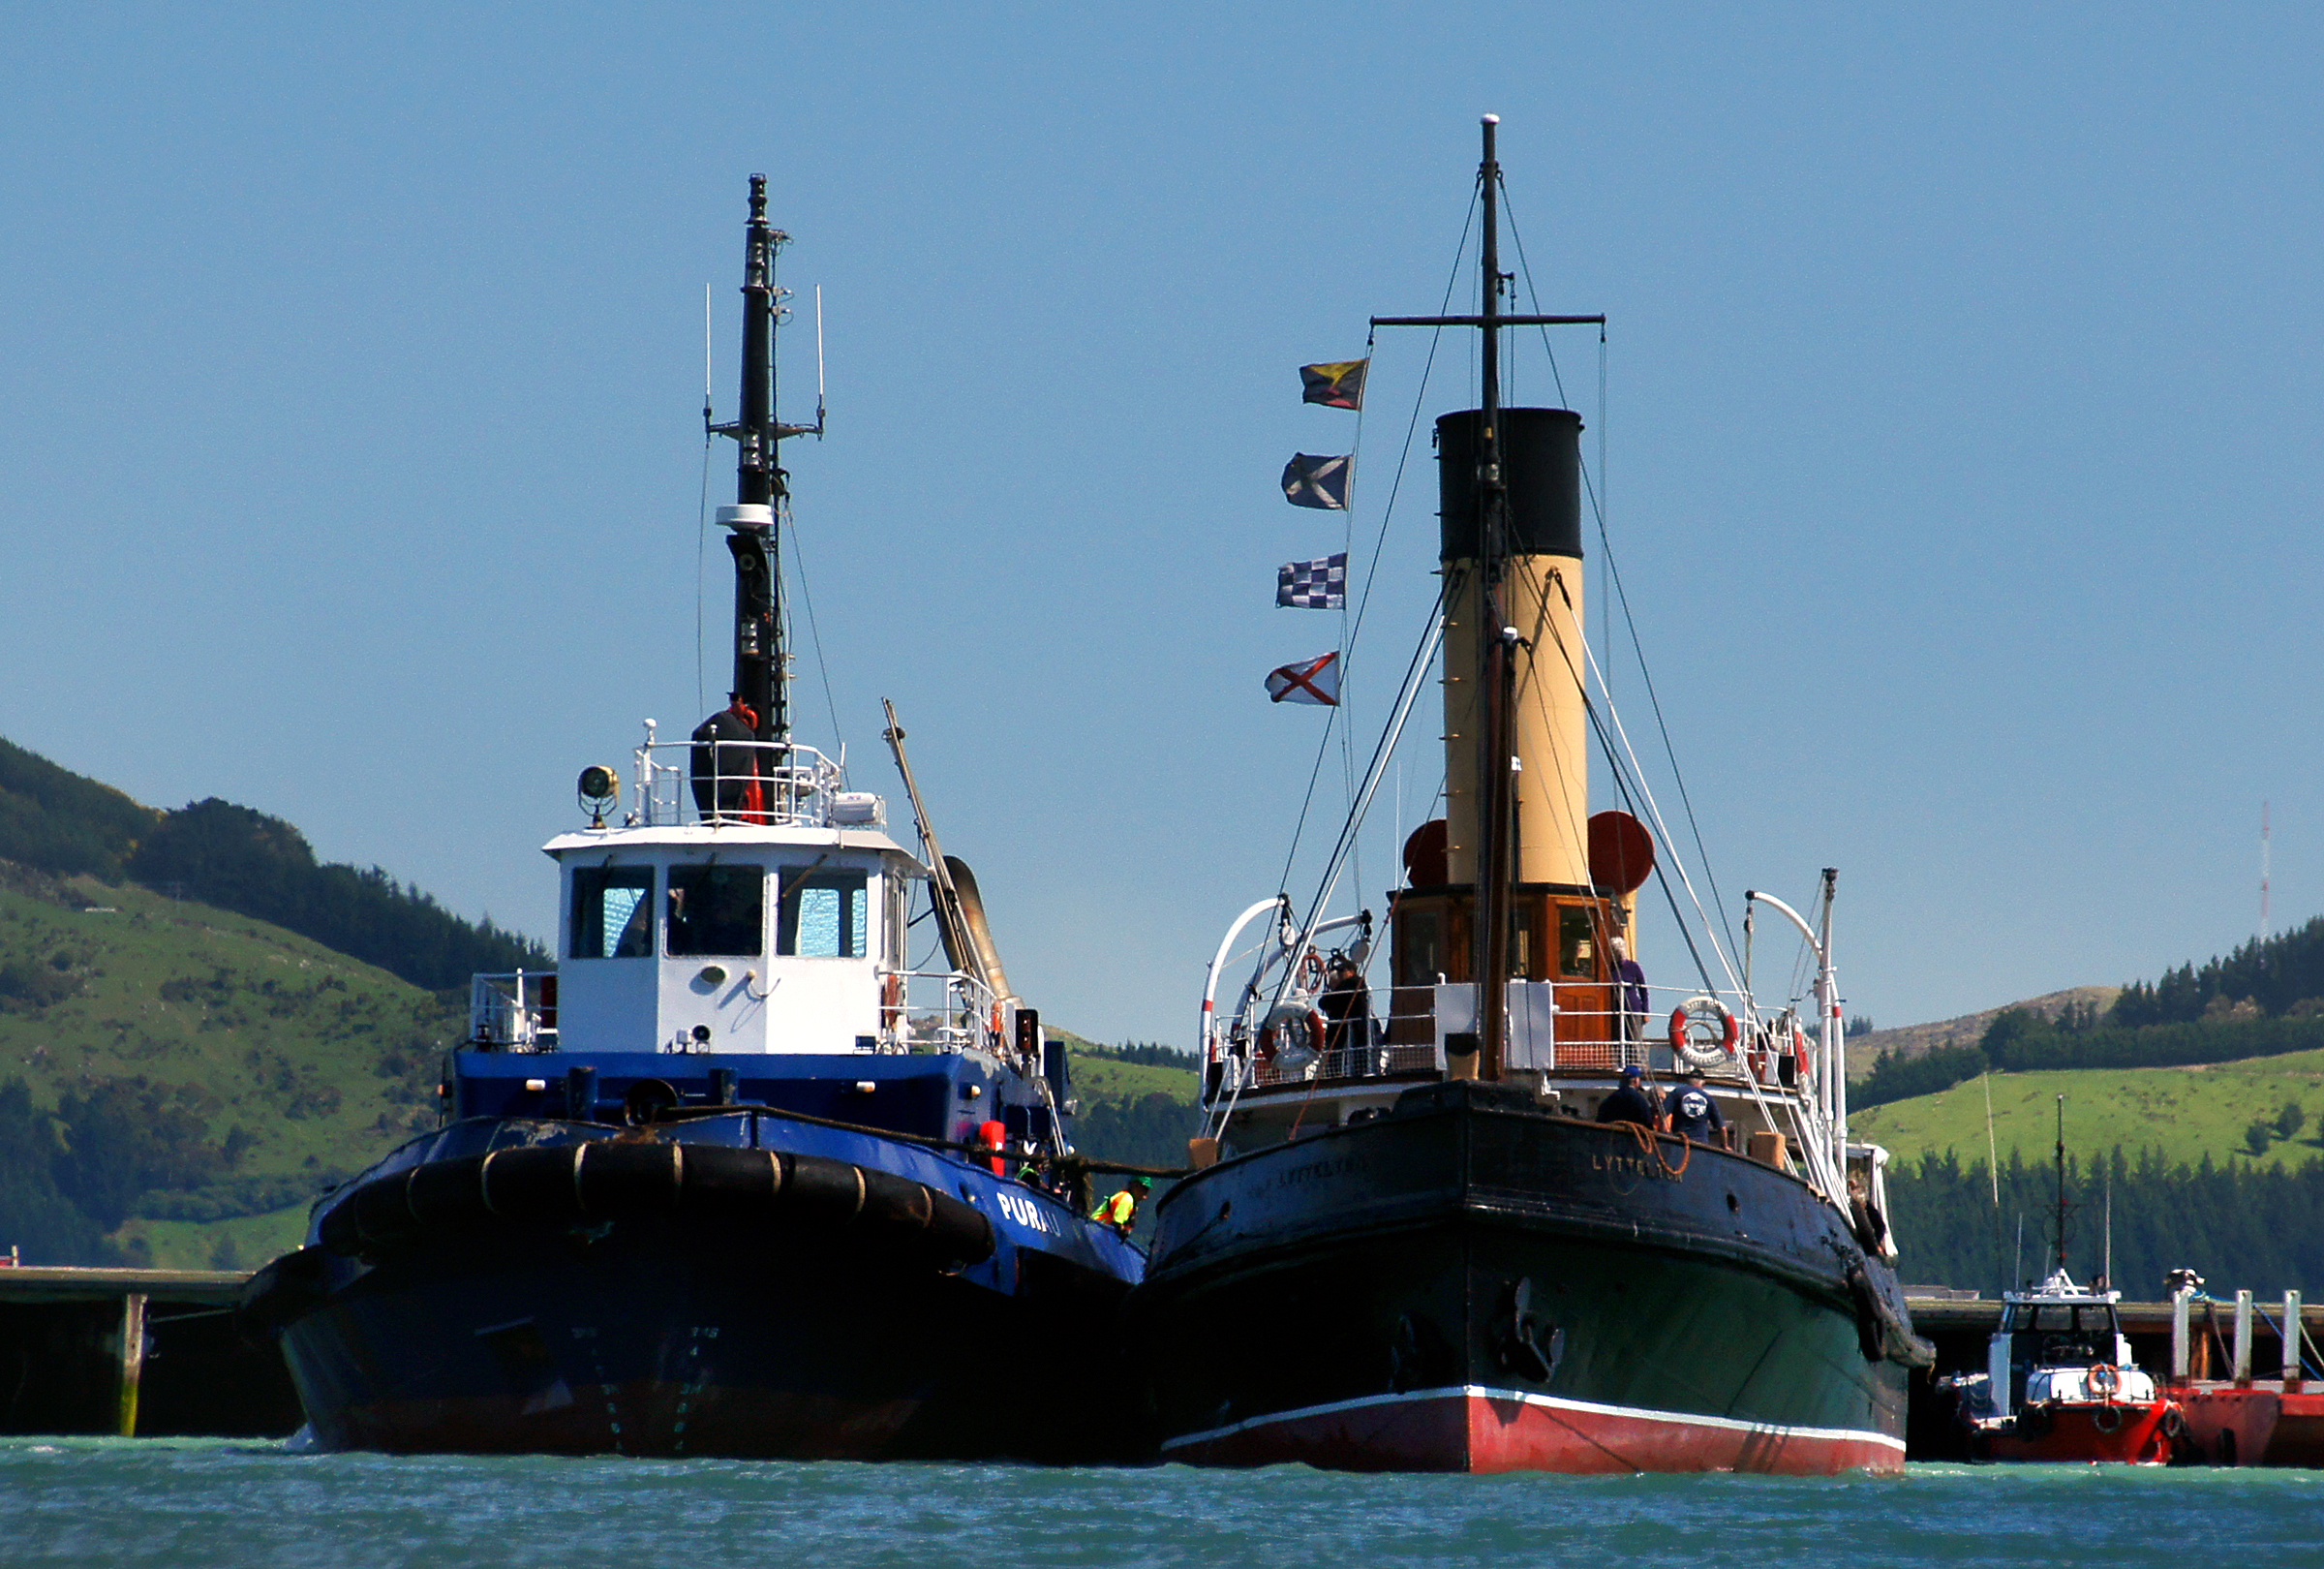
sea, boat, ship, vehicle, harbor, harbour, waterway, publicdomain, channel, tugboats, portlyttleton, lyttleton, tugboat, steamship, workingboats, watercraft, tamron18270mmpzd, freight transport, offshore drilling, anchor handling tug supply vessel